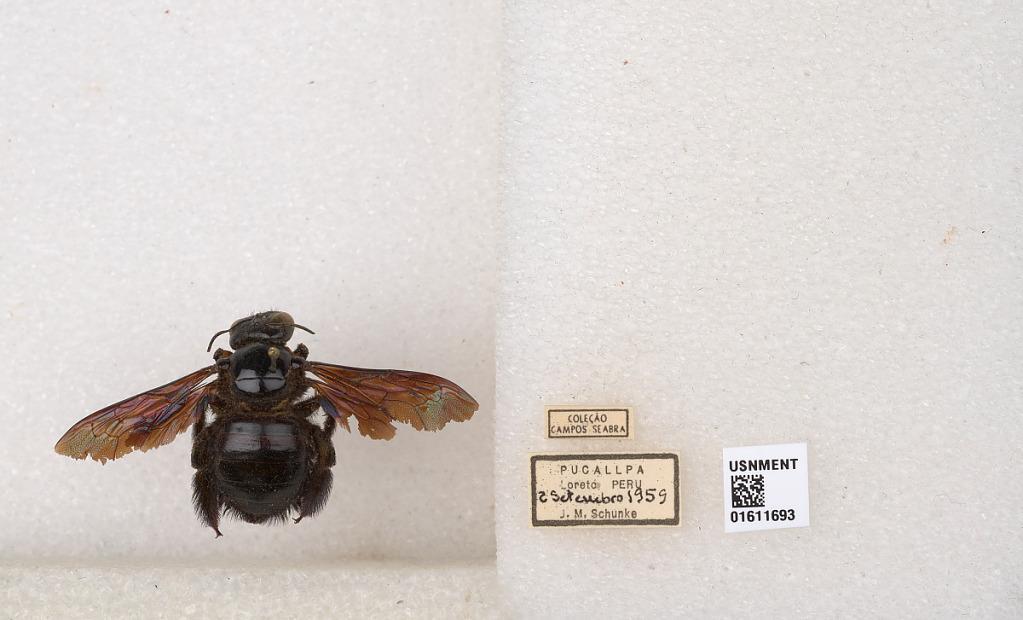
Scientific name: Xylocopa
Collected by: J. Schunke
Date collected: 1959-9-2
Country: Peru
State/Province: Loreto
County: Maynas
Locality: Pucallpa